Emanuel Mohn

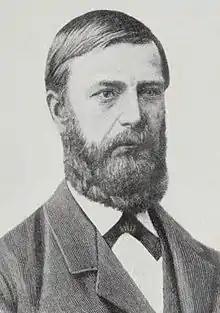
Emanuel Meyer Mohn

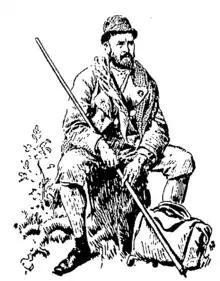
Portrait in "Verdens Gang", 1891.

Emanuel Meyer Mohn (15 February 1842 – 26 April 1891) was a Norwegian educator, mountain climber and illustrator. He was known for writing about and illustrating mountains in Norway.